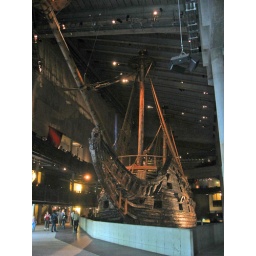
The Vasa ship which sank in 1628 sitting inside a seven-story museum in Stockholm Sweden.